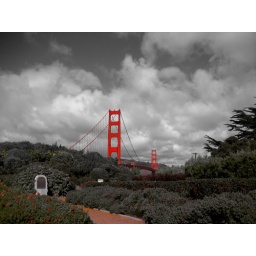
the golden gate bridge in back and red